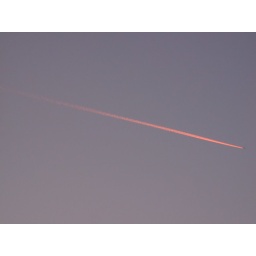
The great pink pen in the sky